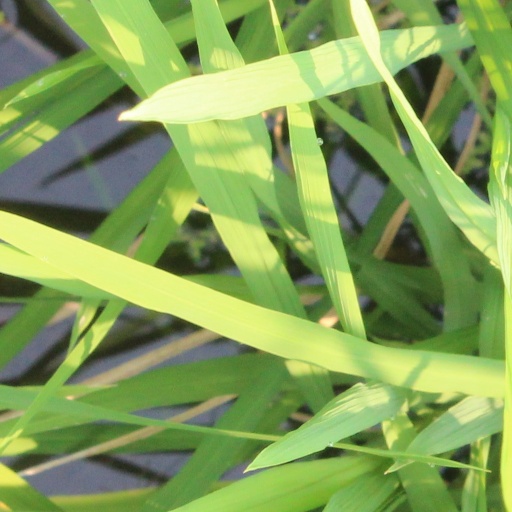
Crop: rice